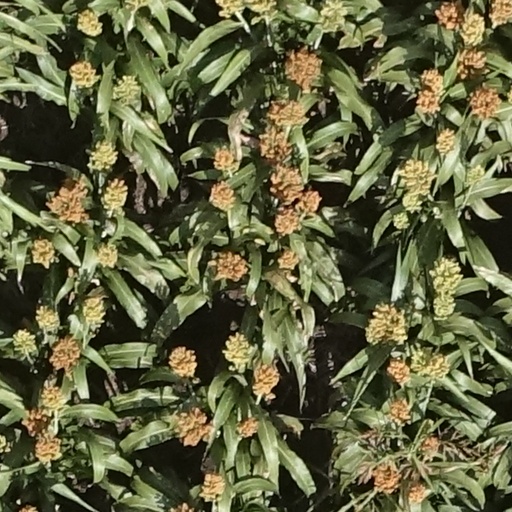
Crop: sorghum